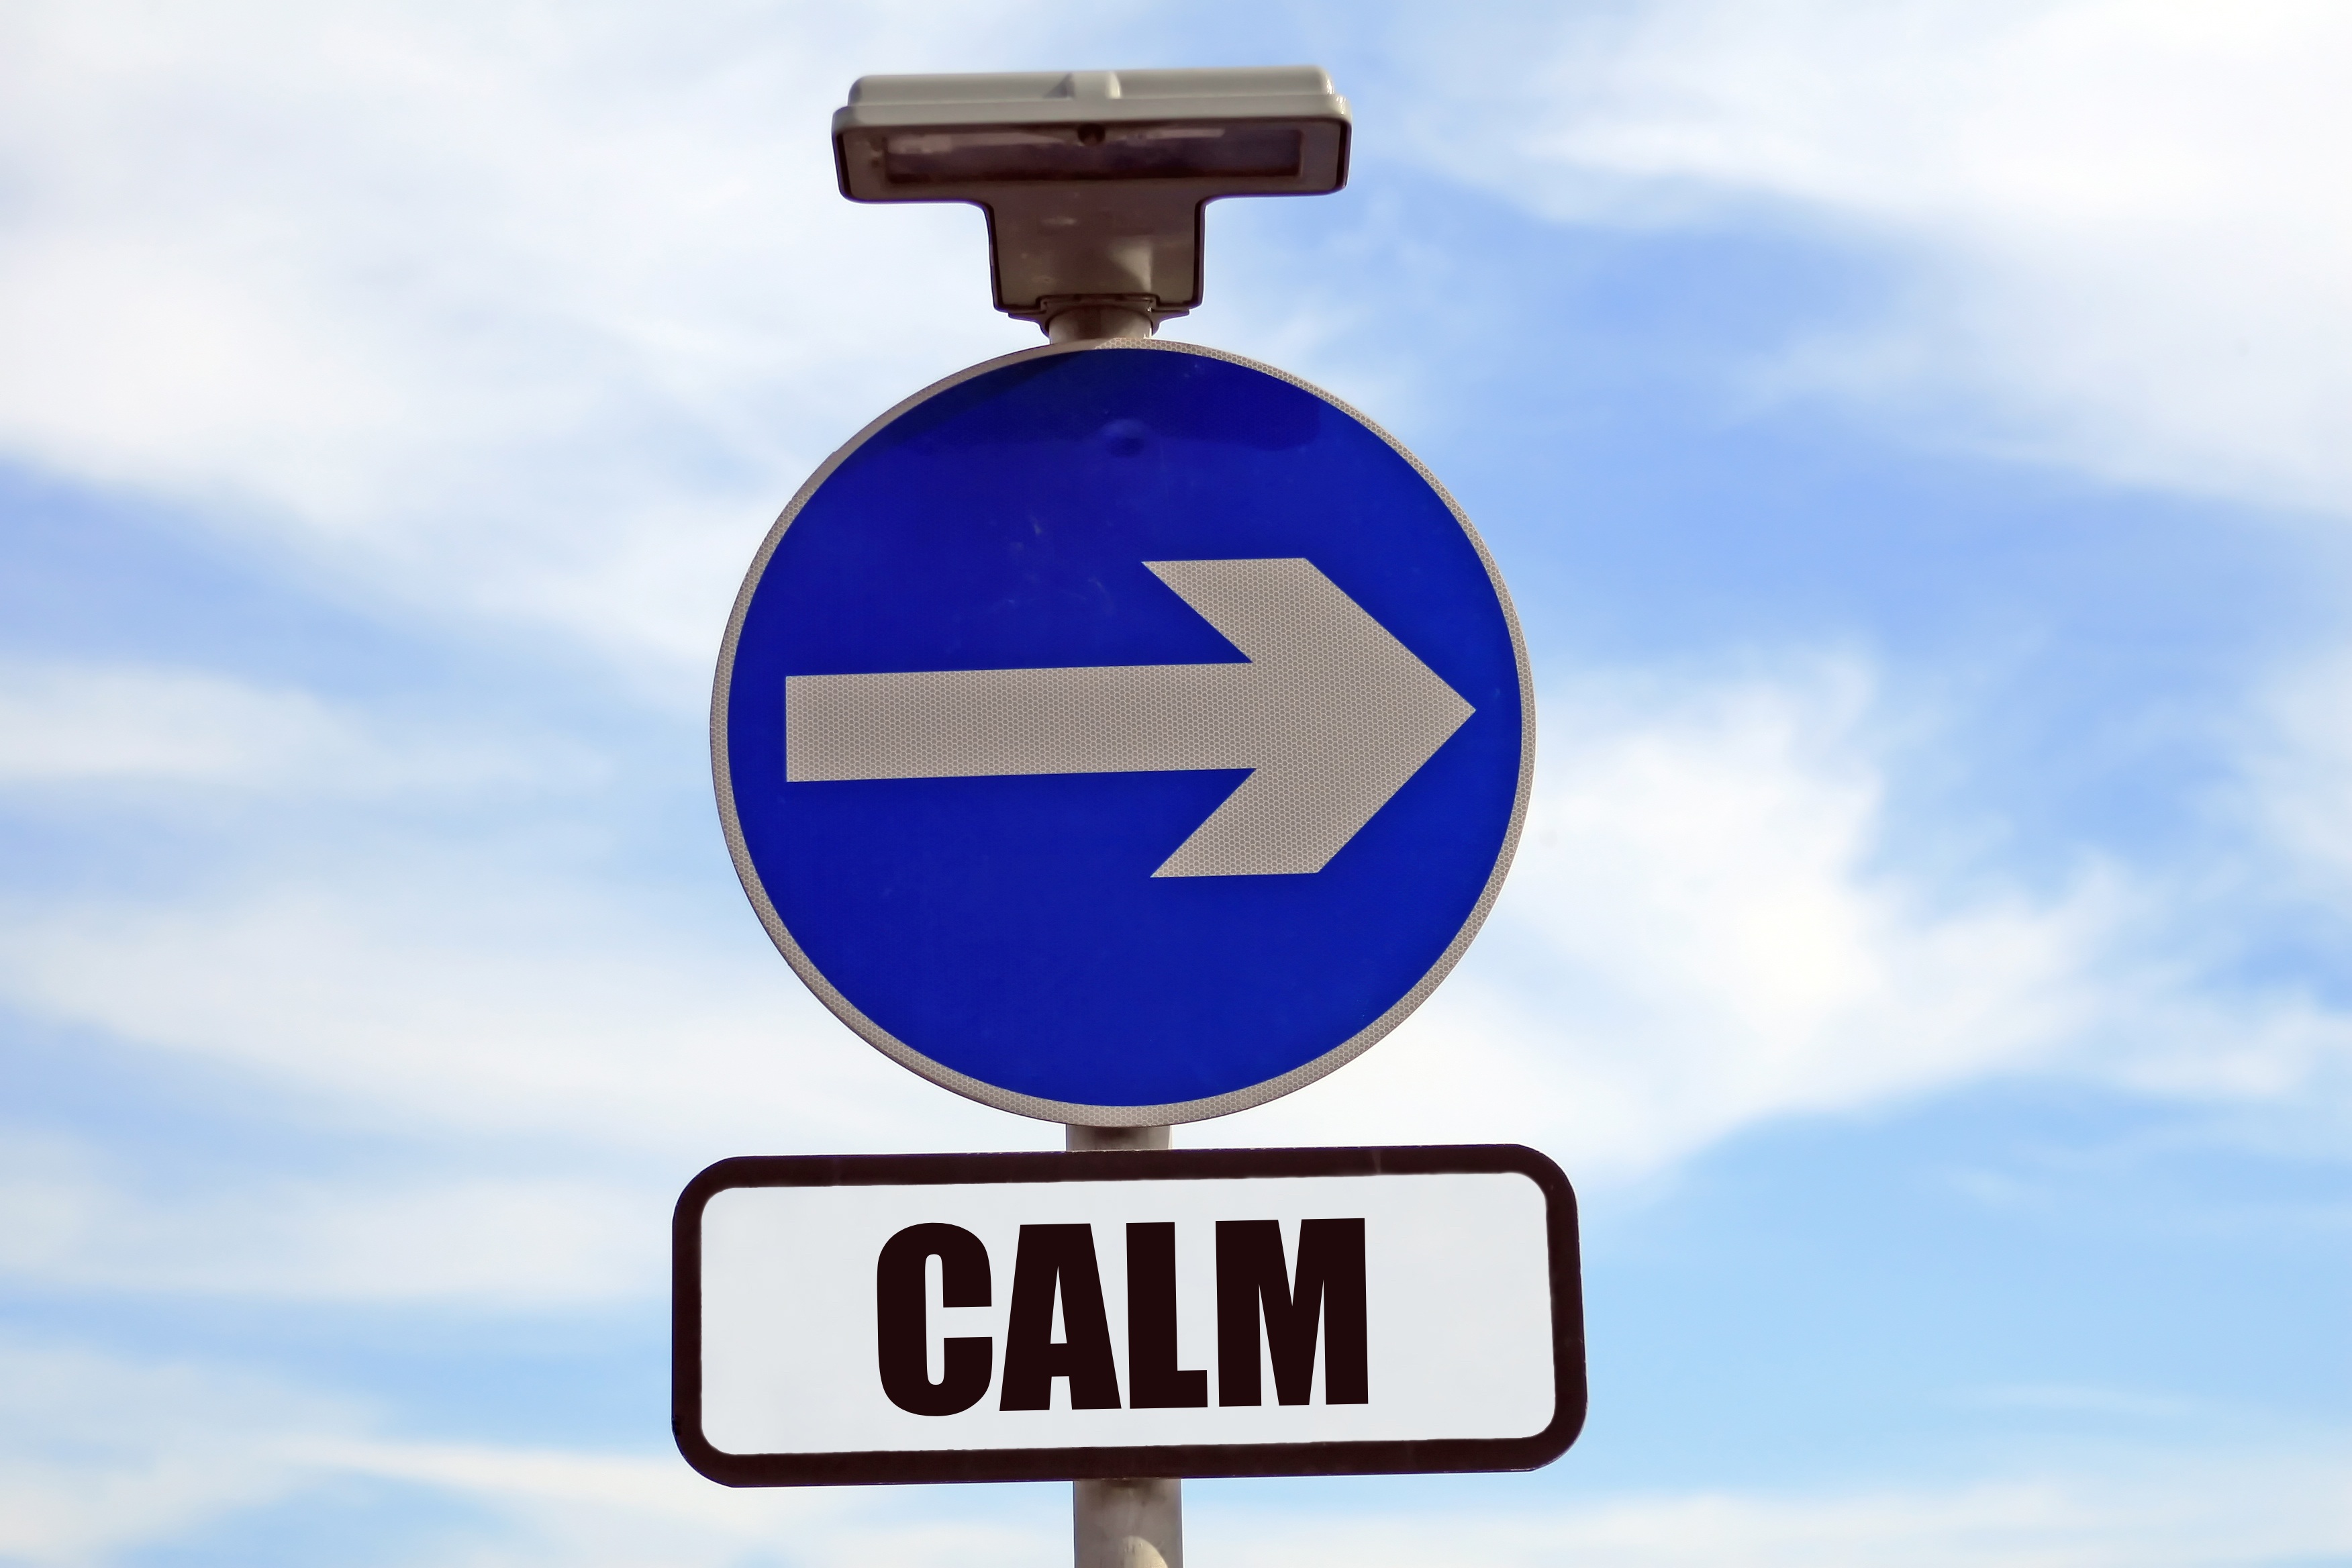
path, sky, summer, sign, direction, symbol, tranquil, peace, calm, meditate, blue, church, street sign, signage, zen, spiritual, life, pray, energy, brand, arrow, sunny, clouds, meditation, temple, mindfulness, look, breath, yoga, pose, jesus, prayer, stop, class, spirit, guru, massage, breathing, god, follow, mantra, guides, traffic sign, new age, prophet, yogi, chakras